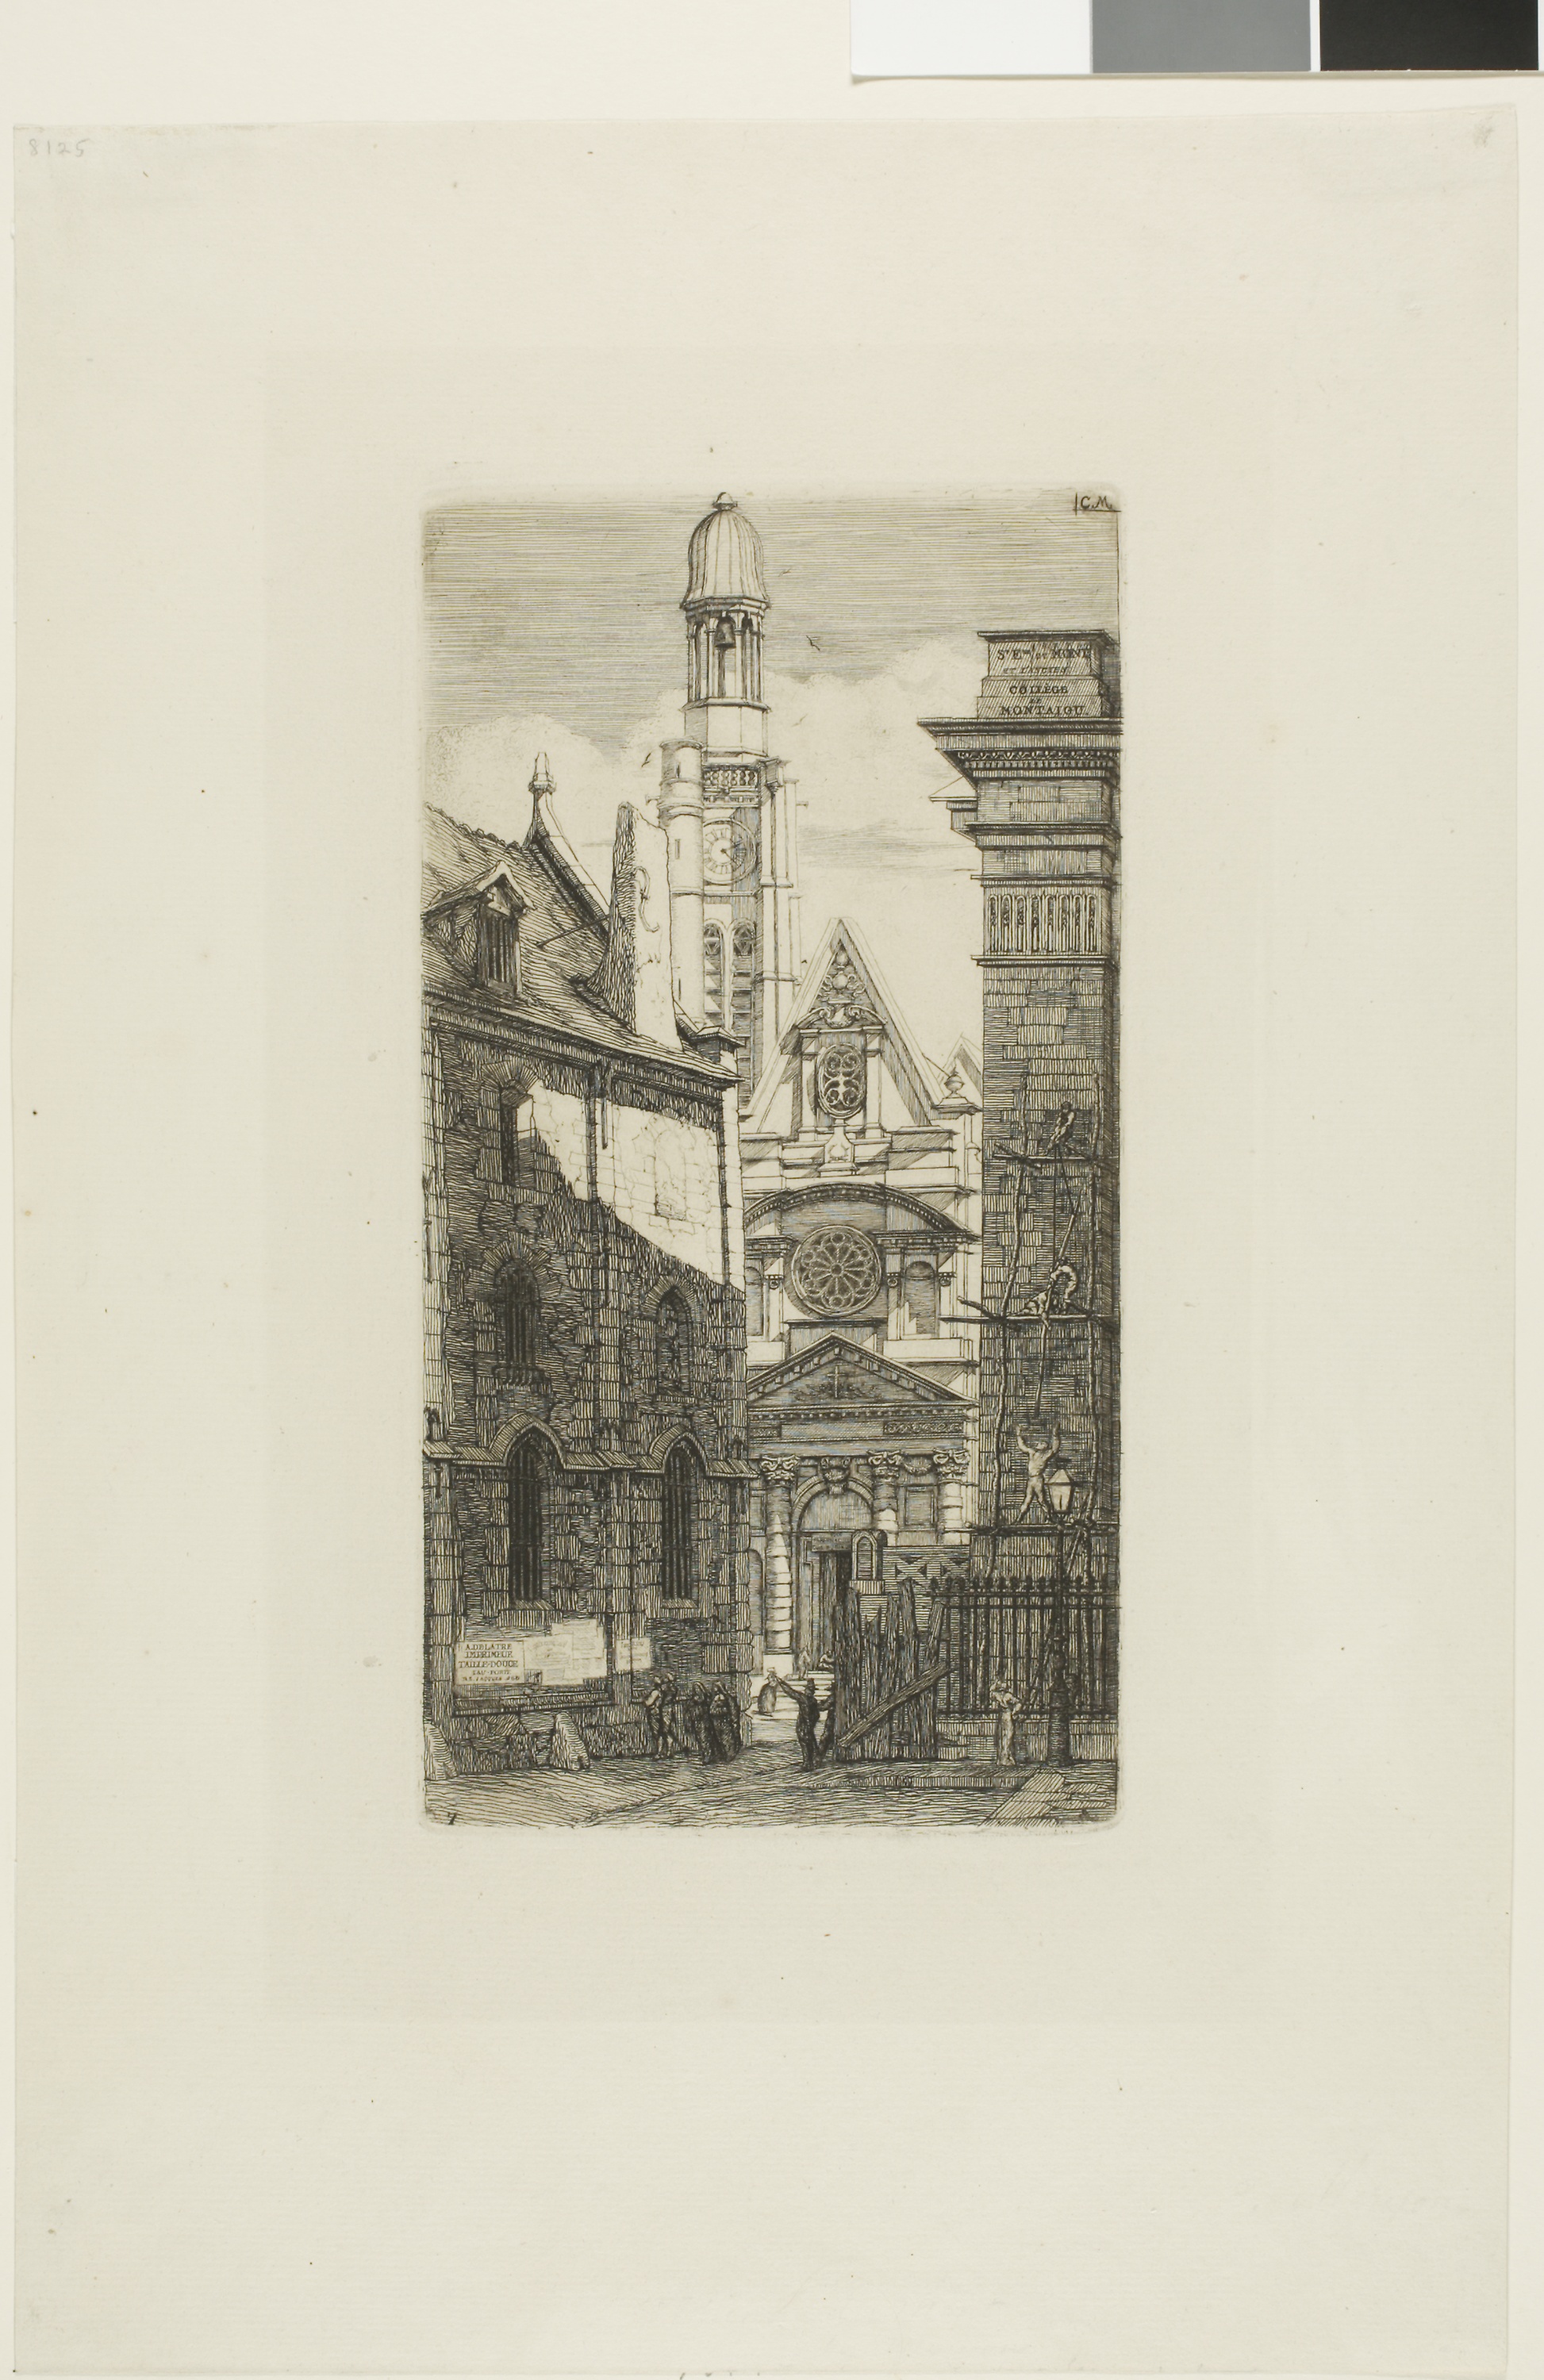
drawing, artwork, history, sketch, art